Don Gambril

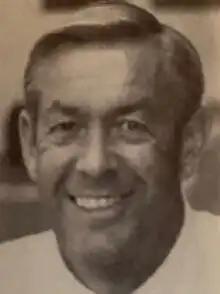
Gambril, as 1984 Olympic Swim Coach

Donald Lee Gambril (born January 2, 1934) is an American former Hall of Fame swimming coach who is best known for coaching the University of Alabama from 1973 to 1990. His Alabama teams had top ten NCAA finishes eleven times, 3 Southeastern Conference titles, and were the runner-up at the NCAA Championship in 1977. Earlier, his Long Beach State teams had top ten NCAA finishes four times from 1968-71. He had the rare distinction of serving as a U.S. Olympic coach in five Olympics from 1968 to 1984.